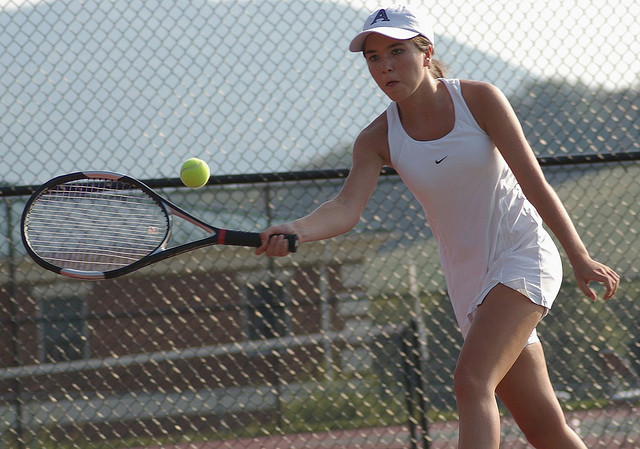
người phụ nữ áo trắng đang chơi tennis trên san